Dispersion stabilized molecules

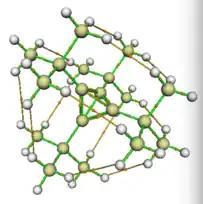
The bond critical points in (C""Bu) based on AIM analysis. The critical points between H atoms on the ""Bu groups is possible evidence for dispersion stabilization.

Researchers have posited that the stability of the bulky hydrocarbon tetra(tert-butyl)tetrahedrane is in part from dispersion forces. Originally, the molecule's thermal stability in air up to 135 °C was attributed to the corset effect, wherein any stability gained by elongating a C-C bond to release ring strain would be countered by increased repulsion between the remaining ""Bu groups. Although the corset effect is the dominant force driving stability, this explanation has been recently supplemented with calculations that show the ""Bu groups provide 3.1 kcal/mol of stability to the molecule.